Royal court

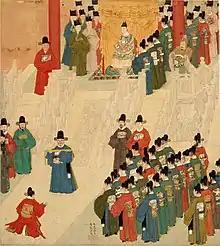
Imperial court conference, Ming dynasty

The imperial court of the Achaemenid Empire at Persepolis and Pasargadae is the earliest identifiable complex court with all of the definitive features of a royal court such as a household, court appointments, courtiers, and court ceremony. Though Alexander the Great had an entourage and the rudimentary elements of a court, it was not until after he conquered Persia that he took many of the more complex Achaemenid court customs back to the Kingdom of Macedonia, developing a royal court that would later influence the courts of Hellenistic Greece and the Roman Empire.